Zerefeh Bashur

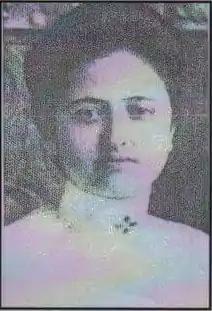

Zerefeh Bashur, MD (Safita, Syria; 1884 – 1968) was the first female licensed physician in the Levant.